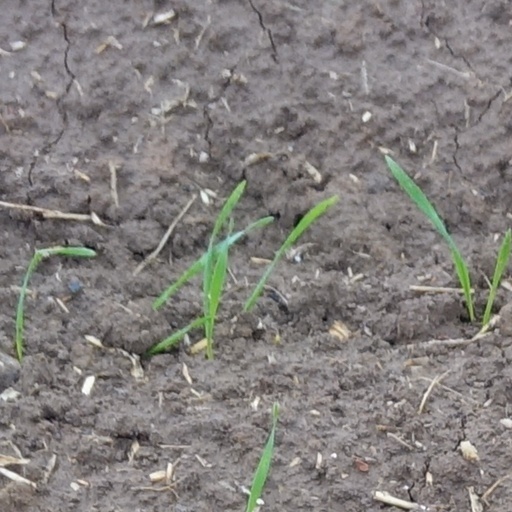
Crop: wheat